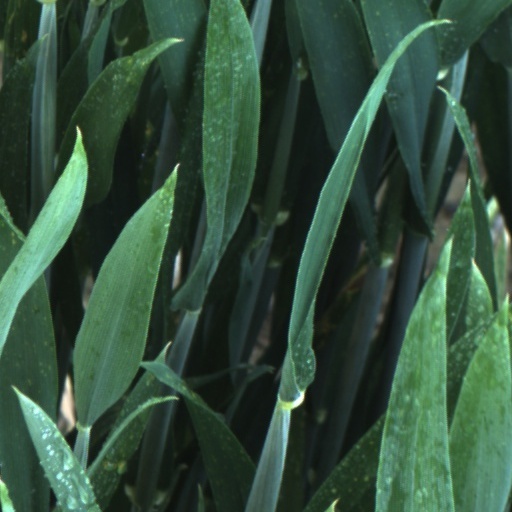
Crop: wheat